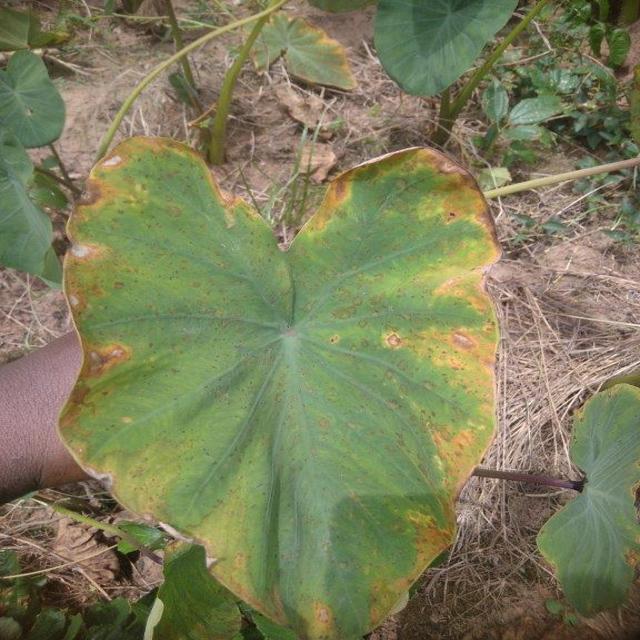
Label: Mid_Blight